Politics of Liechtenstein

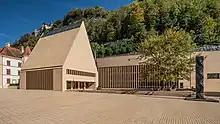
Landtag of Liechtenstein

The Prince's involvement in legislation consists in a right to take initiatives in the form of government bills and in the right to veto parliamentary proposals. The Prince has the power to enact princely decrees. Emergency princely decrees are possible when the security and welfare of the country is at stake. A countersignature by the head of government is, nevertheless, required. The Prince has the right to convene and adjourn parliament and, for serious reasons, to adjourn it for 3 months or to dissolve it.